Mandyani River

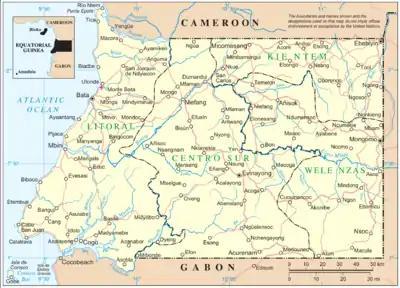
The river can be seen in the southwest, Click to view

The Mandyani is a river of southwestern mainland Equatorial Guinea. The Mandyani forms part of the Muni Estuary along with the Mitong, Congue, Mitimele, Utamboni and Mven rivers.